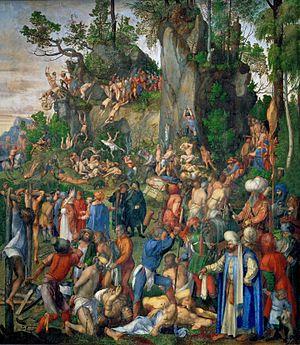
Brutus est un roman de l'écrivain Bernard Clavel publié chez Albin Michel en 2001.
Un martyr est une personne qui va jusqu’à se laisser tuer en témoignage de sa foi, plutôt que d’abjurer. « Martyr » appartient essentiellement, et à l'origine, à la terminologie chrétienne.
Le Martyre des dix mille chrétiens est un tableau d'huile sur bois d'Albrecht Dürer réalisé en 1508 et exposé aujourd'hui au Musée d'Histoire de l'art de Vienne en Autriche. Il s'agit d'une peinture religieuse de style renaissance nordique.
Acace du mont Ararat ou Acaste ou Achaz ou Akakios ou Achatius était un officier romain, martyrisé et tué sous Antonin le pieux, vers 140 sur le mont Ararat.